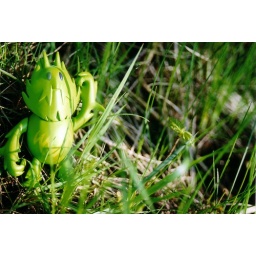
green monster hunting in the grass